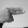
ASL letter: H